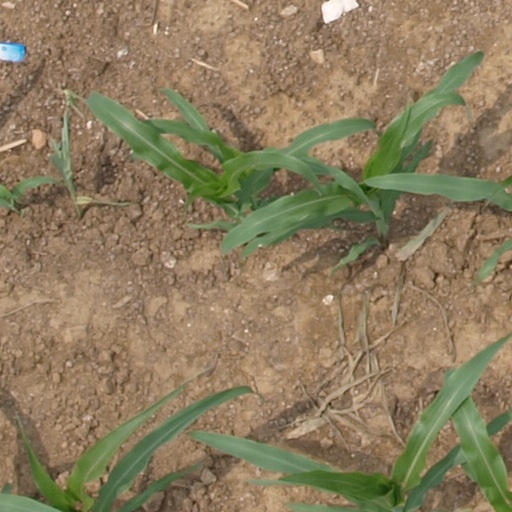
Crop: maize; corn